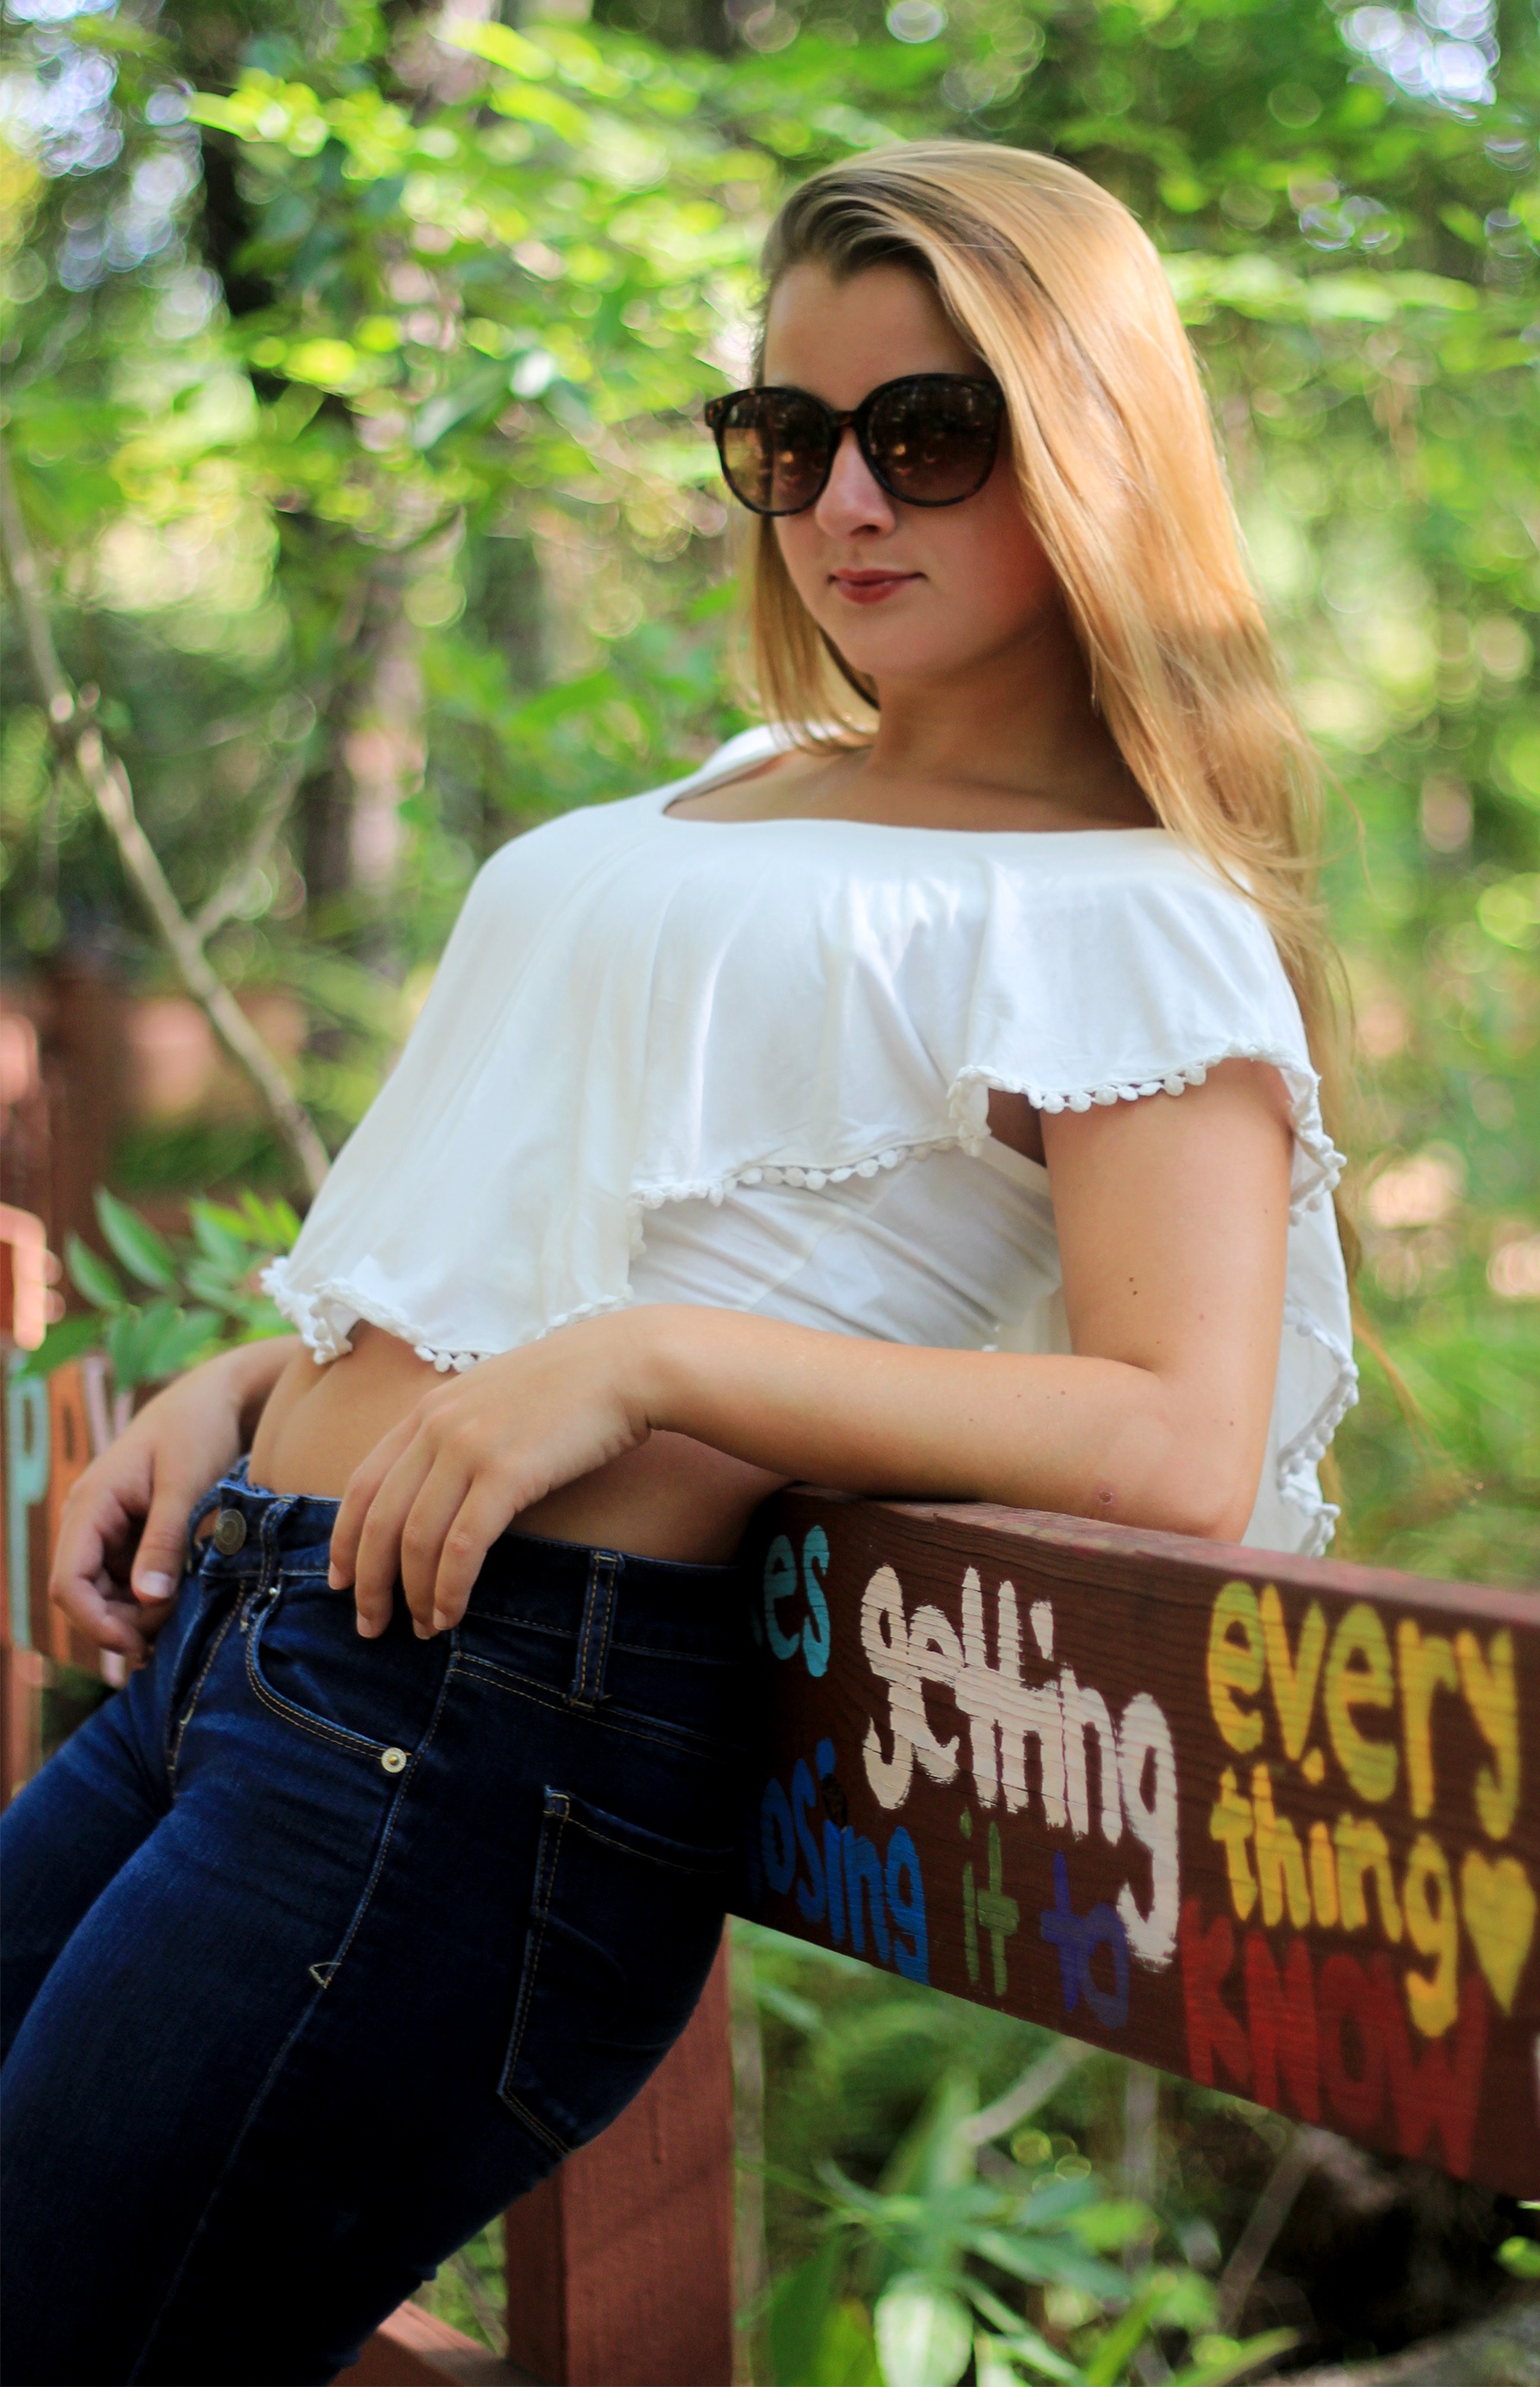
girl, hair, leg, model, spring, fashion, clothing, lady, hairstyle, human body, dress, glasses, beauty, blond, abdomen, photo shoot